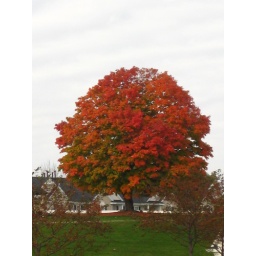
Big tree on top of a hill in Woodland Lake's Apts.